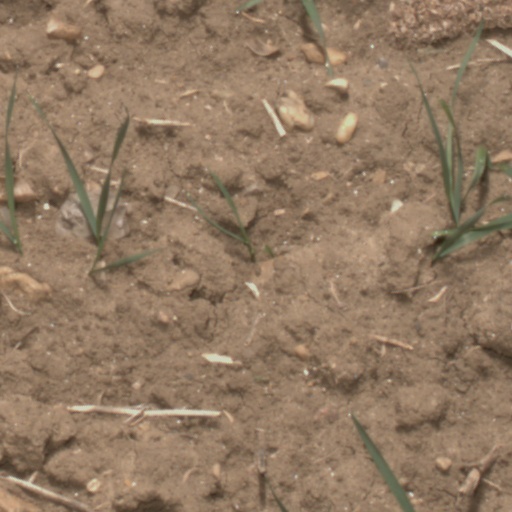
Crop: wheat